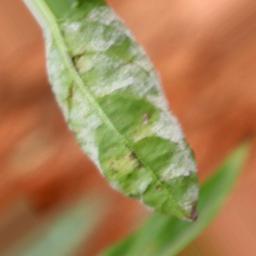
Label: powdery mildew